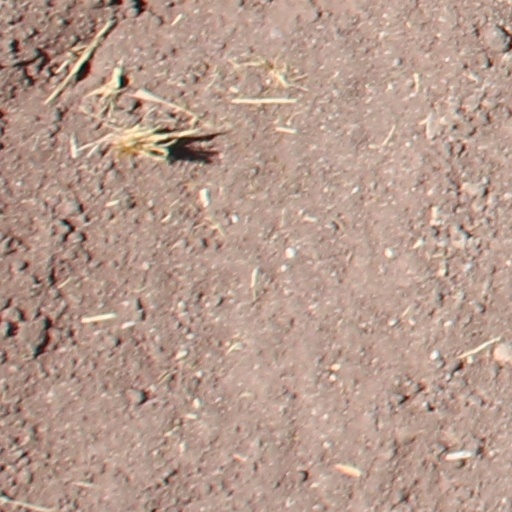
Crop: wheat